Natchimuthuk Gopalswamy

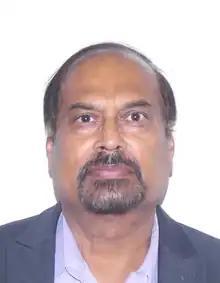
Dr Natchimuthuk Gopalswamy

Dr Natchimuthuk "Nat" Gopalswamy is an Indian American Solar physicist. He is currently a staff scientist at the Heliophysics Division of NASA’s Goddard Space Flight Center.